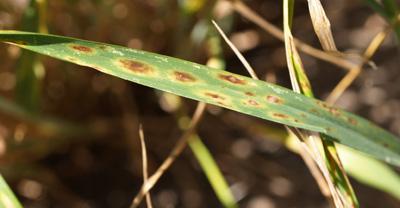
Plant: Wheat
Disease: wheat septoria blotch